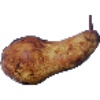
Label: Pear Abate 1